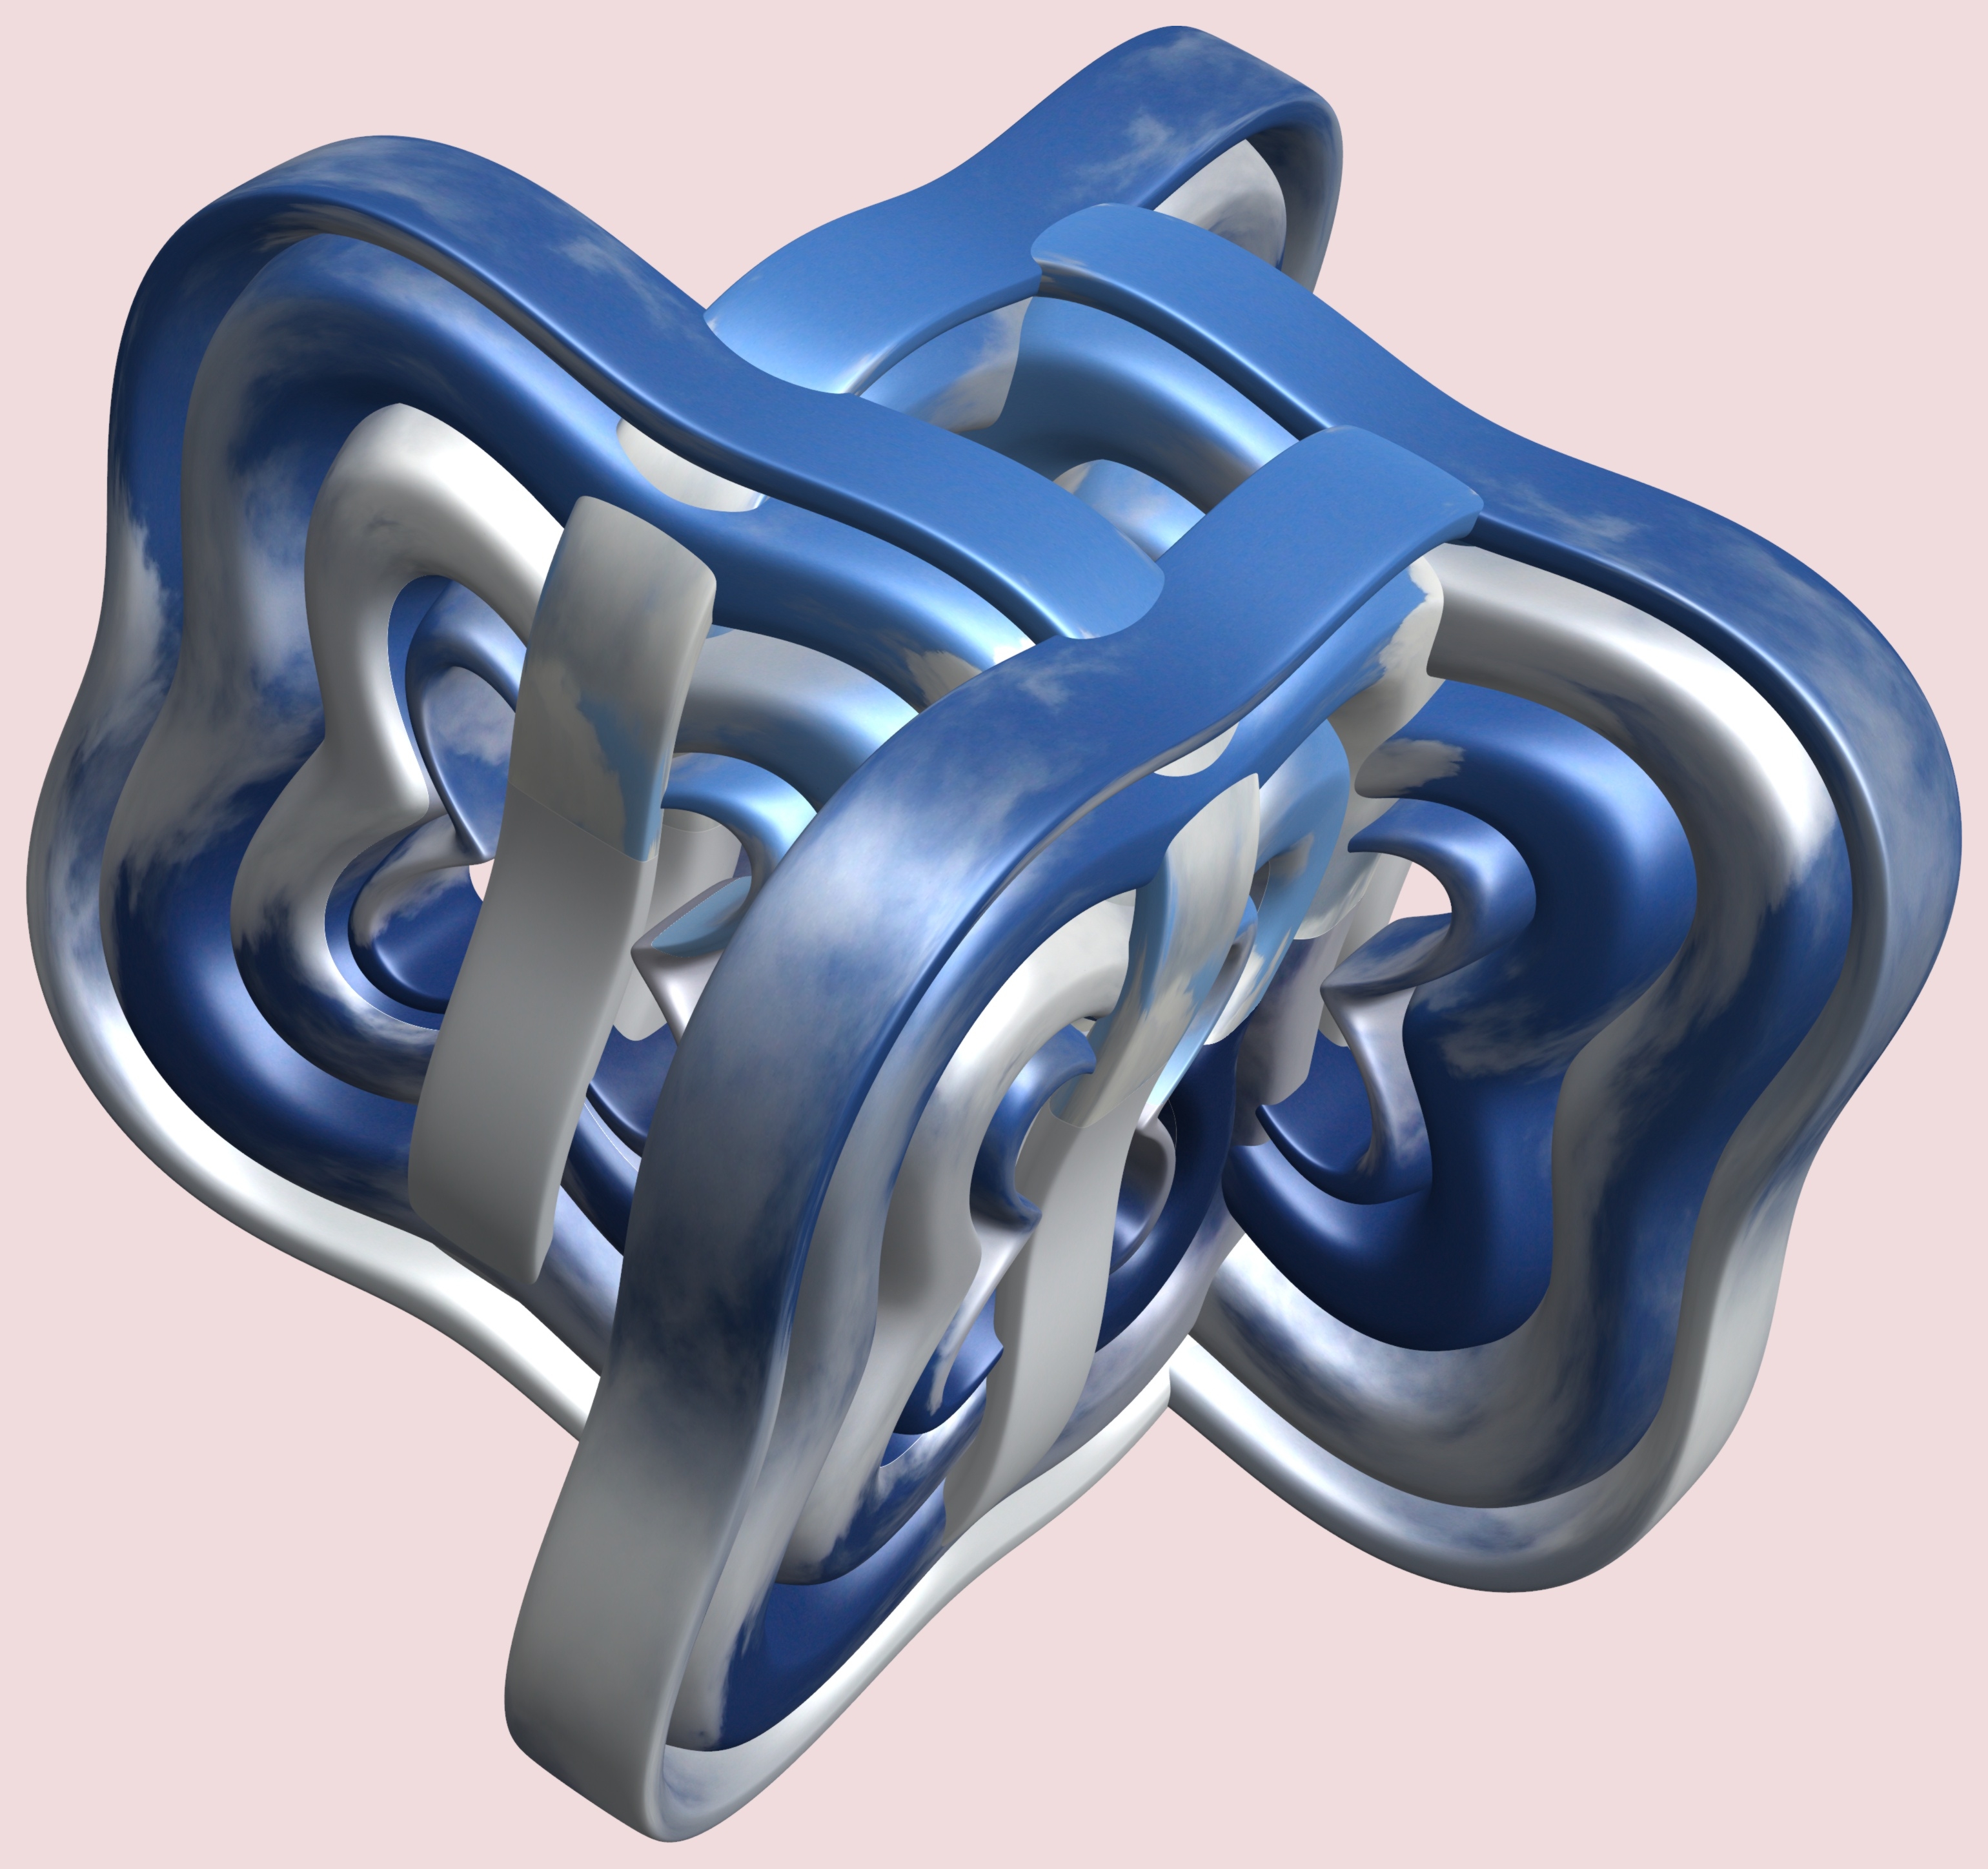
hand, structure, texture, pattern, ear, arm, human body, product, font, illustration, design, symmetry, 3d, graphic, organ, tooth, torus, mathematica, cg, parametricplot3d, code, program, algorithm, mapping